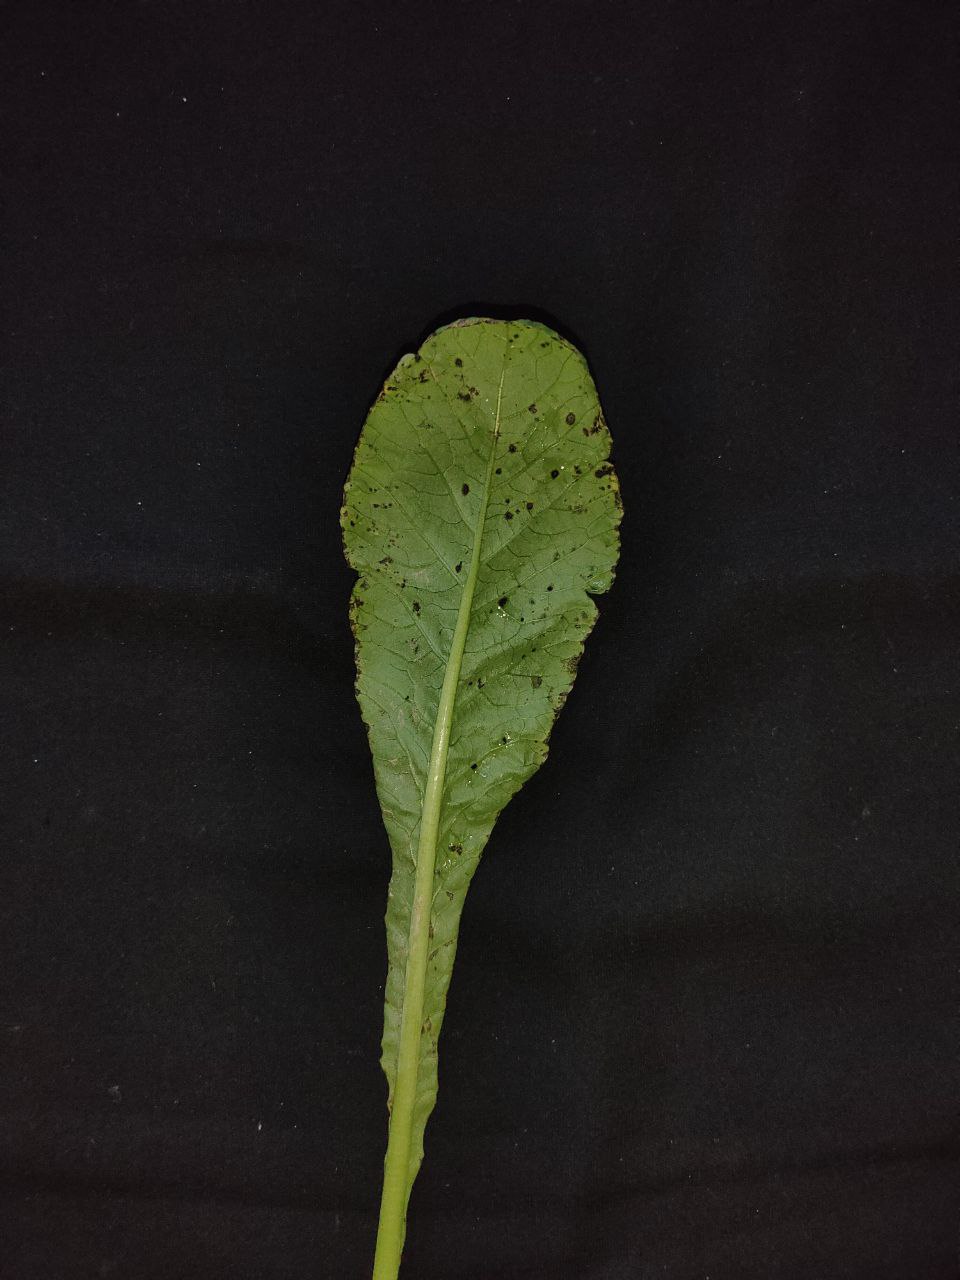
Label: Black leaf spot